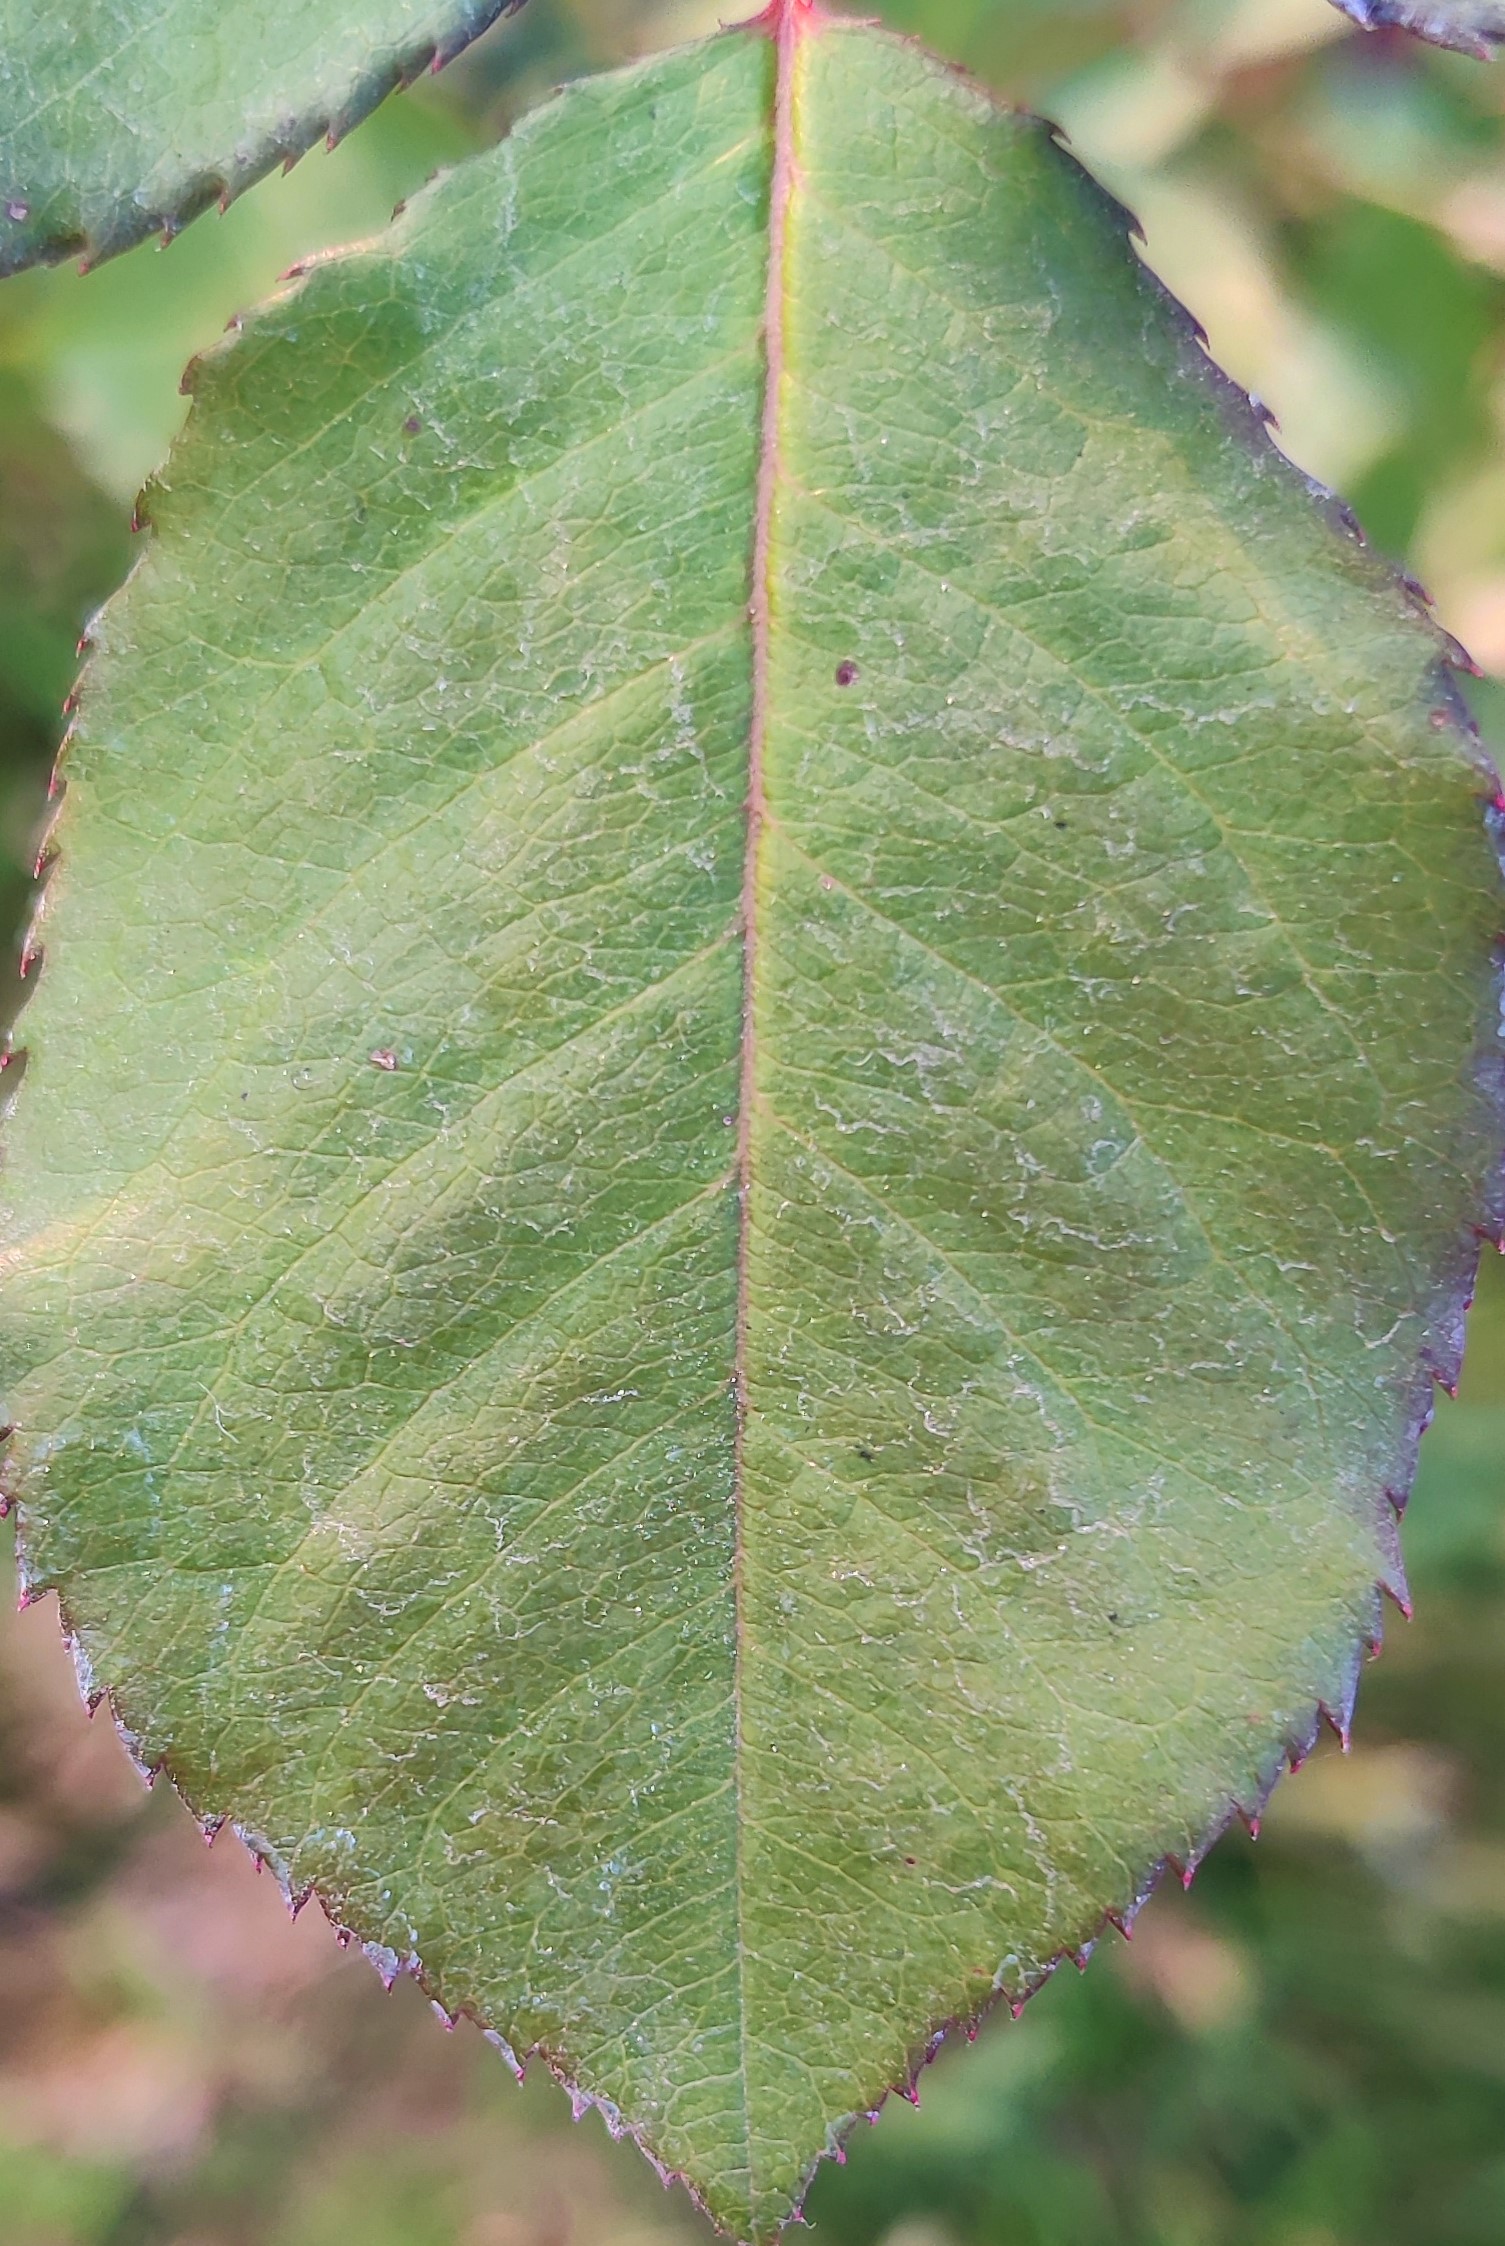
Label: Fresh Leaf